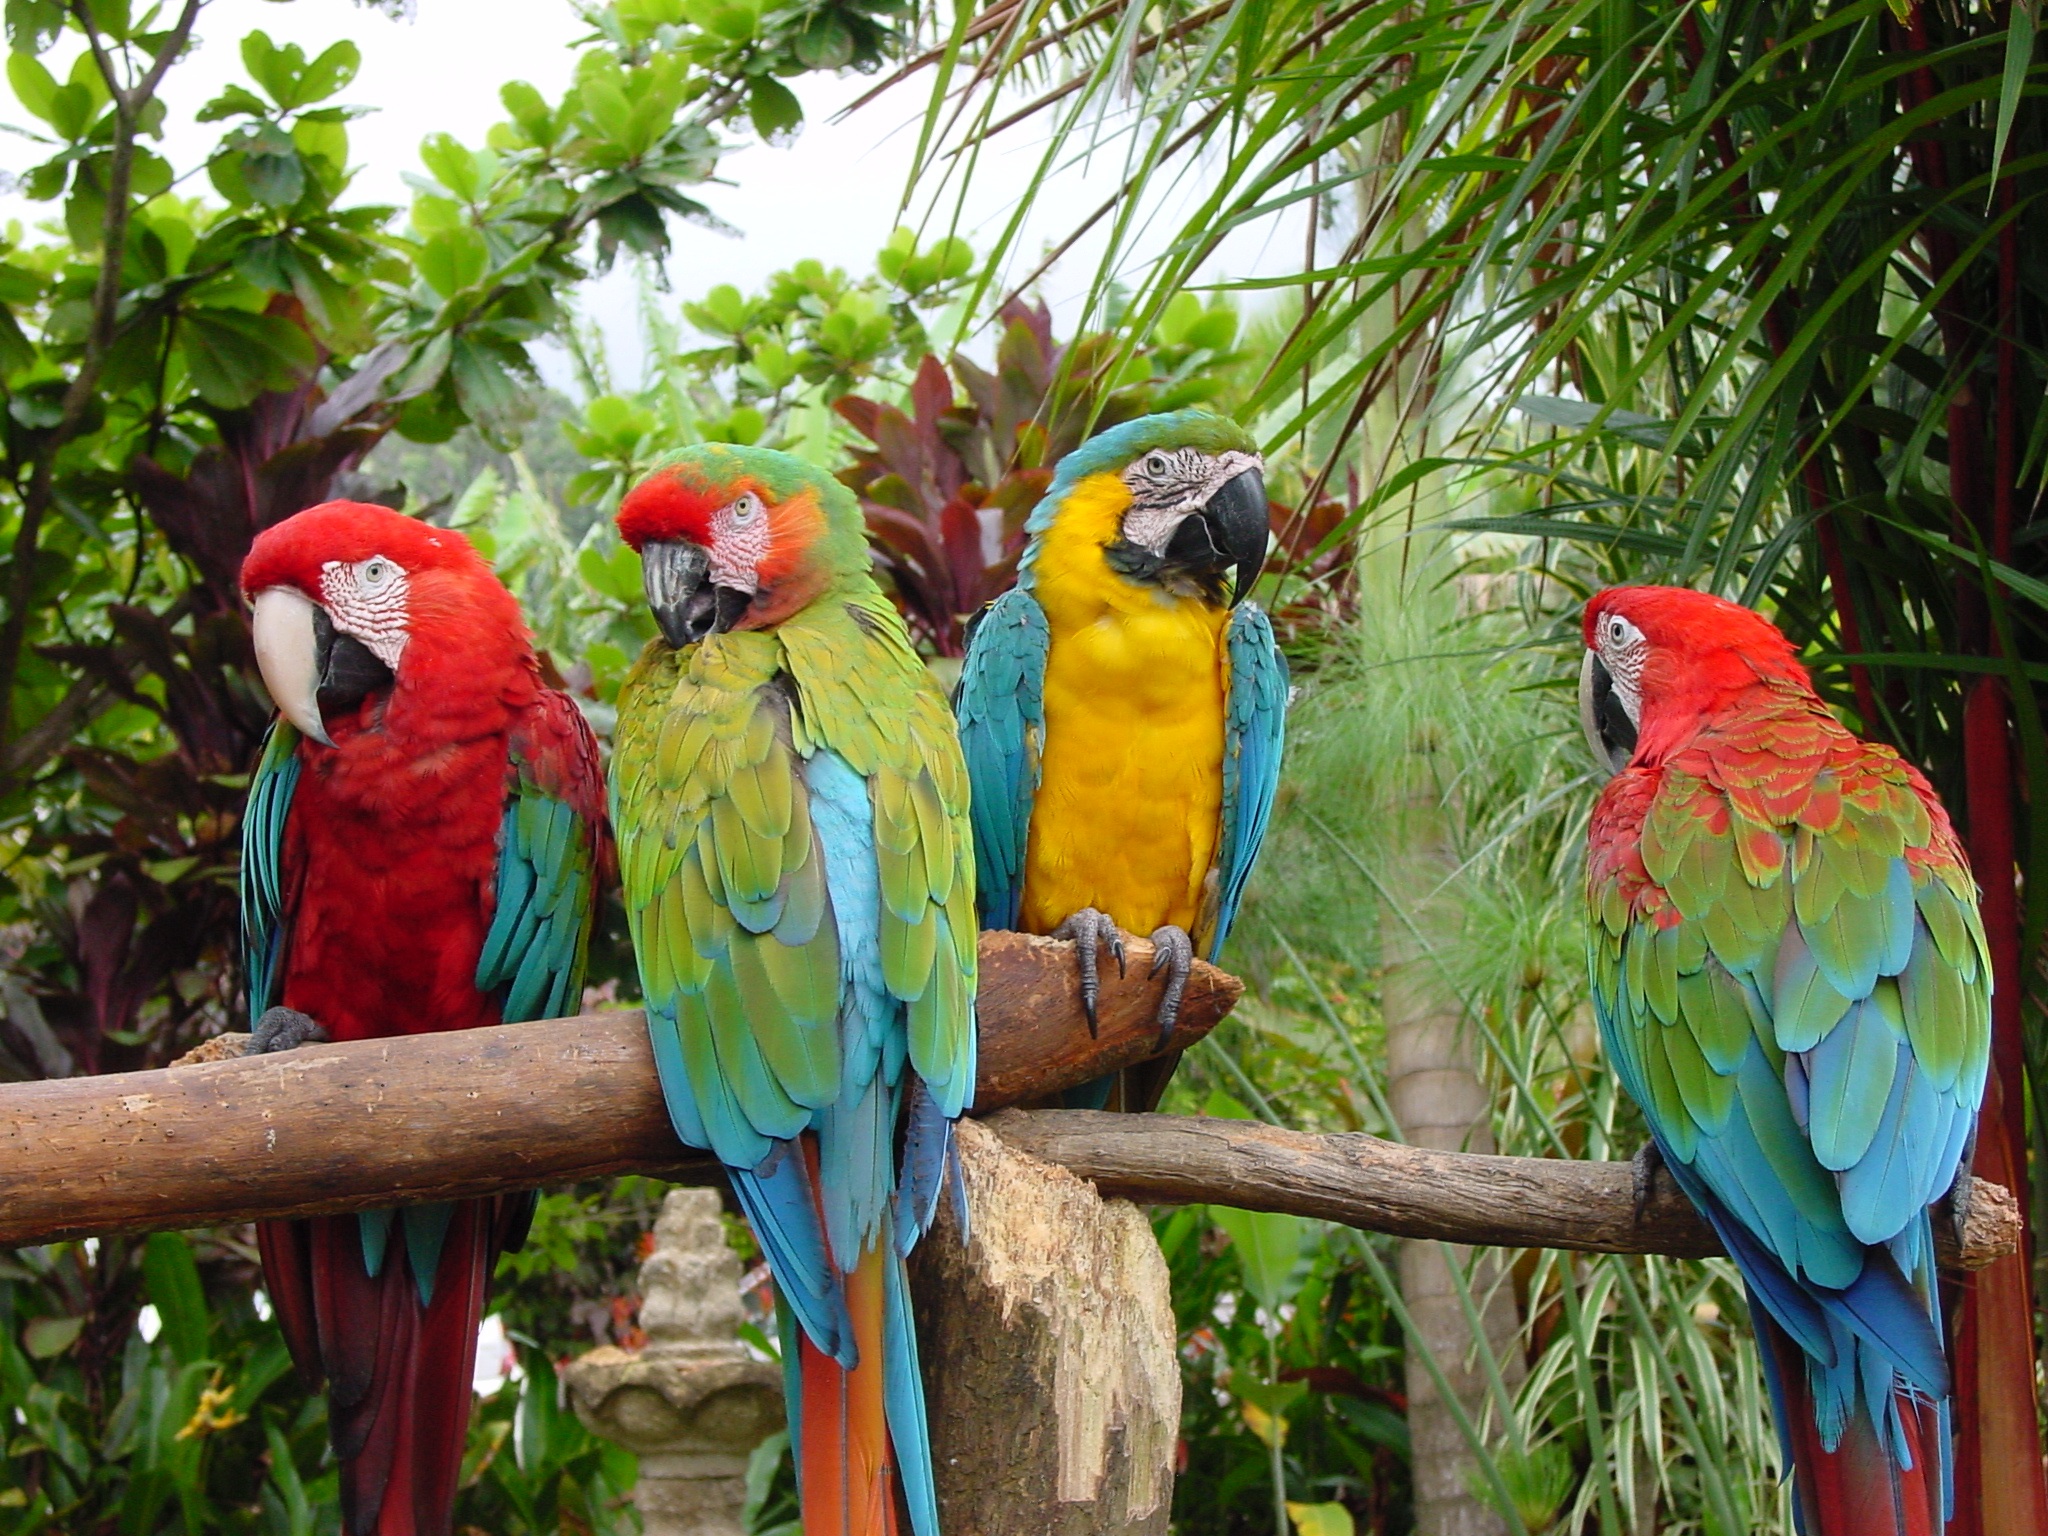
nature, bird, animal, wildlife, pet, jungle, beak, tropical, color, colorful, feather, fauna, lorikeet, macaw, birds, vertebrate, parrot, exotic, parrots